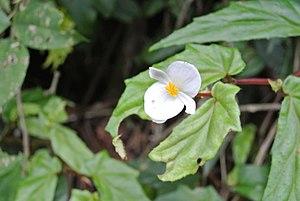
Begonia banaoensis est une espèce de plantes de la famille des Begoniaceae. Ce bégonia est originaire de Cuba. L'espèce fait partie de la section Begonia. Elle a été décrite en 1989 par Jorge Sierra. L'épithète spécifique banaoensis fait référence à Banao, site d'une réserve écologique cubaine.